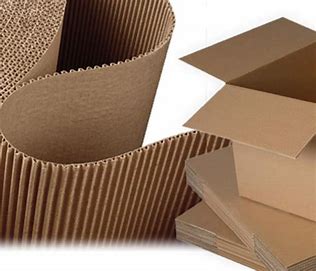
Waste category: paper